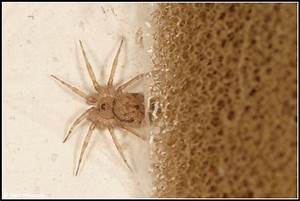
Label: ragno